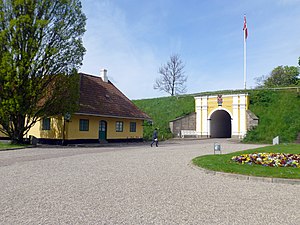
Prinsens Port
Hovedvagten og Prinsens Port ved Fredericia Vold.
Hovedvagten og Prinsens Port ved Fredericia Vold
Prinsens Port er en byport i Fredericia.